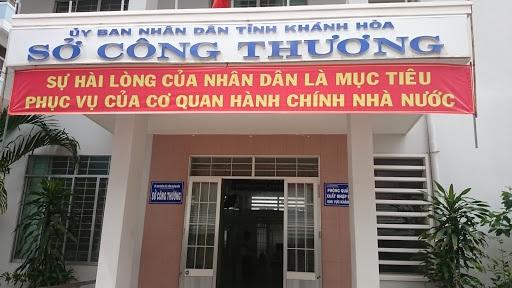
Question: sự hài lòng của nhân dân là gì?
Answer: là mục tiêu phục vụ của cơ quan hành chính nhà nước